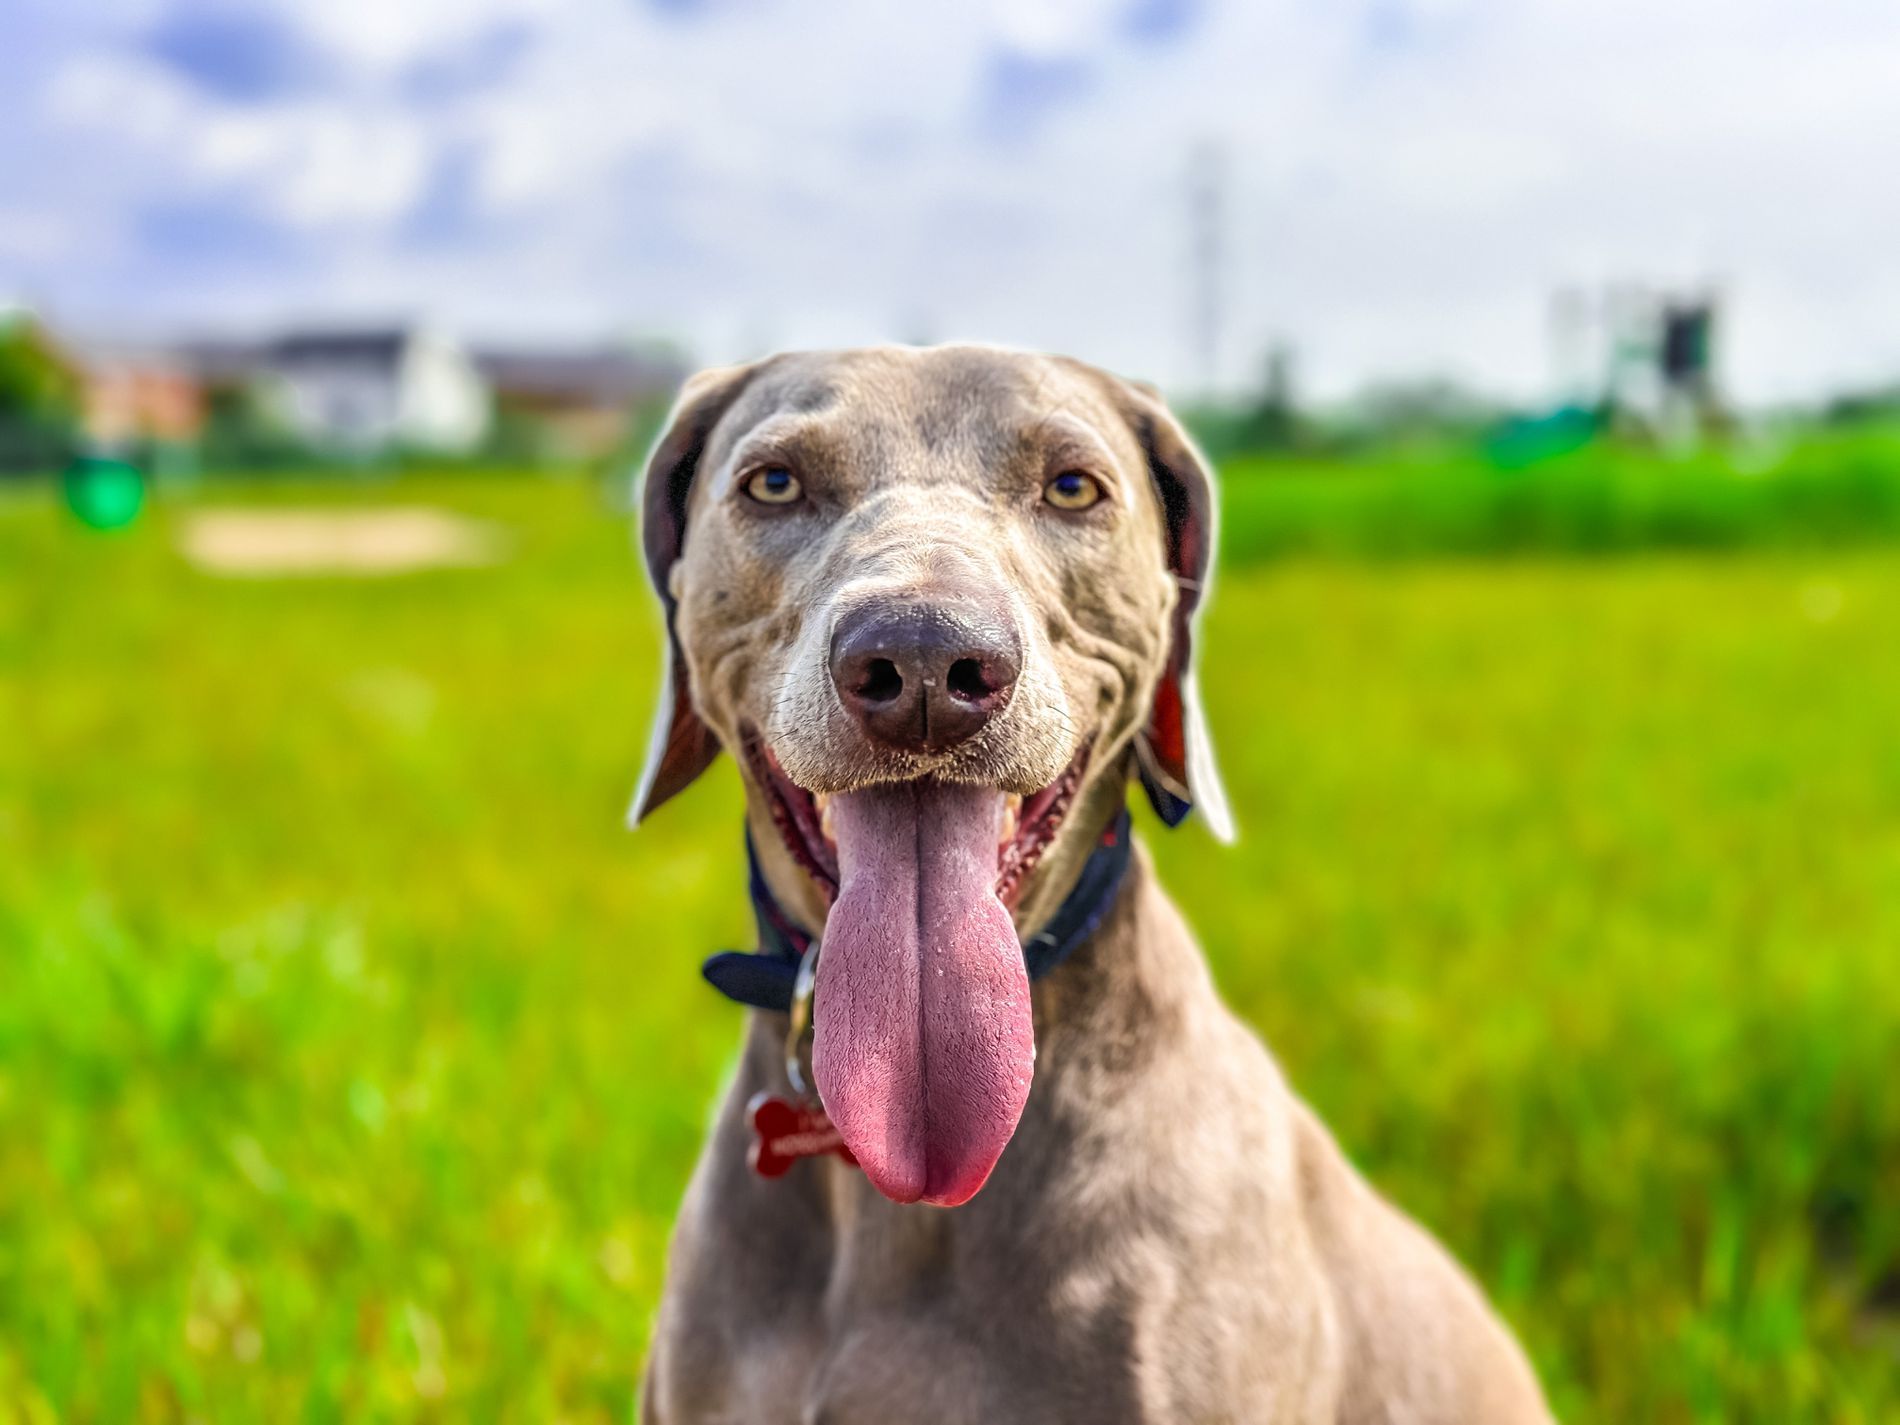
Happy Weimaraner
This image depicts a happy Weimaraner on a bright day. The dog has soft beige fur and expressive eyes. Its tongue hangs out of its mouth. The background is slightly blurred, showcasing a nature scene of green grass under a blue sky with clouds.
This is a peaceful scene on a sunny day in a wide field of green grass. The photo was taken from a low, close-up angle, highlighting the Weimaraner in the foreground. The dog's expression and lolling tongue convey happiness and playfulness. The blurred background helps draw attention to the dog and enhances the calm, natural atmosphere.
Labels: Grass, Plant, Animal, Canine, Dog, Mammal, Pet, Puppy, Body Part, Mouth, Person, Pointer, Hound, Tongue, Outdoors, Field, Labrador Retriever, Nature, Grassland, Lawn, Architecture, Building, Shelter, Weimaraner dog
Camera: Apple iPhone 14 Pro Max
Lens: iPhone 14 Pro Max back dual wide camera 6.86mm f/1.78
Aperture: F1.8
Exposure: 1/3700 sec
ISO: 100
Focal length: 6.86